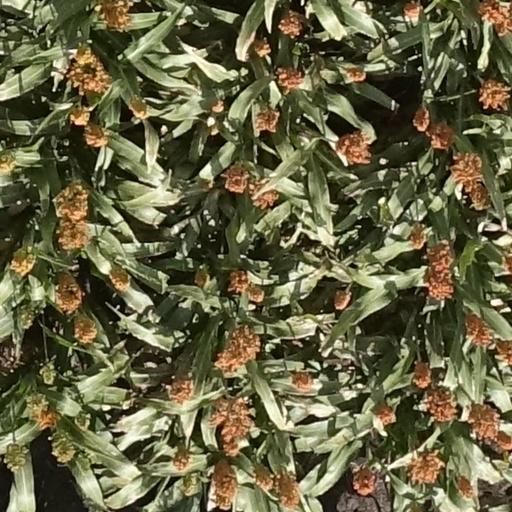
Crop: sorghum